Kehra

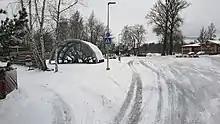
Kehra bus stop

Raudoja-Vikipalu-Kehra and Soodla-Kehra roads terminate north-east of the paper mill, just outside of the town's limits. Kose-Jägala highway passes through Kehra on its western border. Raasiku-Kehra road is located 550 meters north of the town's limits on the Kose-Jägala highway. Kehra is located approximately 32.8 kilometers from the outer edge of Tallinn through Kose-Jägala, Jägala-Käravete, and Tallinn-Narva highways. The journey takes approximately 23 minutes.